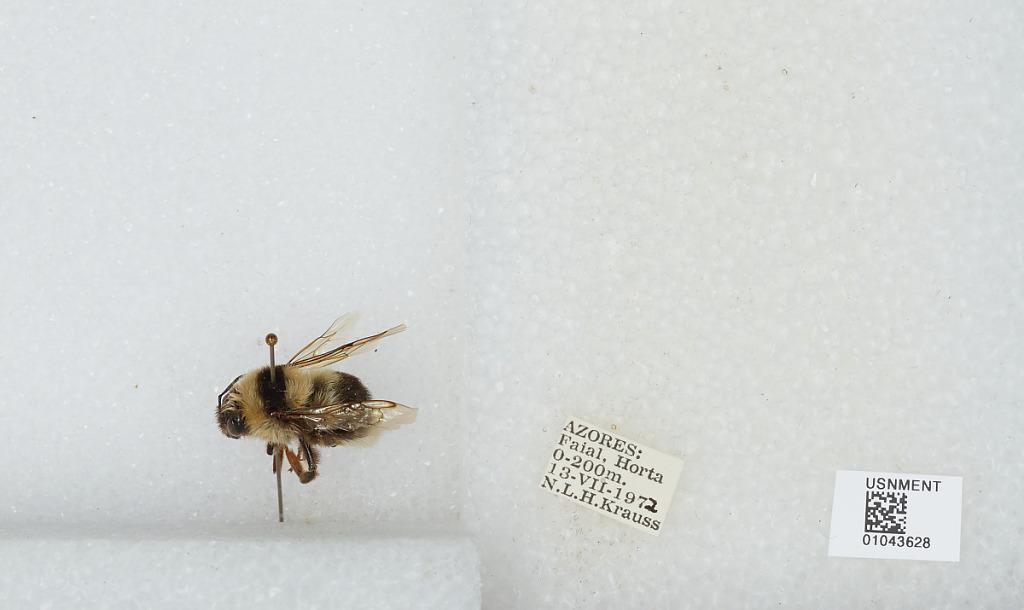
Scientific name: Bombus sp.
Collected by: N. Krauss
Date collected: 1972-7-13
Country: Portugal
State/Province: Azores
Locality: Faial Island, Horta
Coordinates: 38.5348, -28.6299